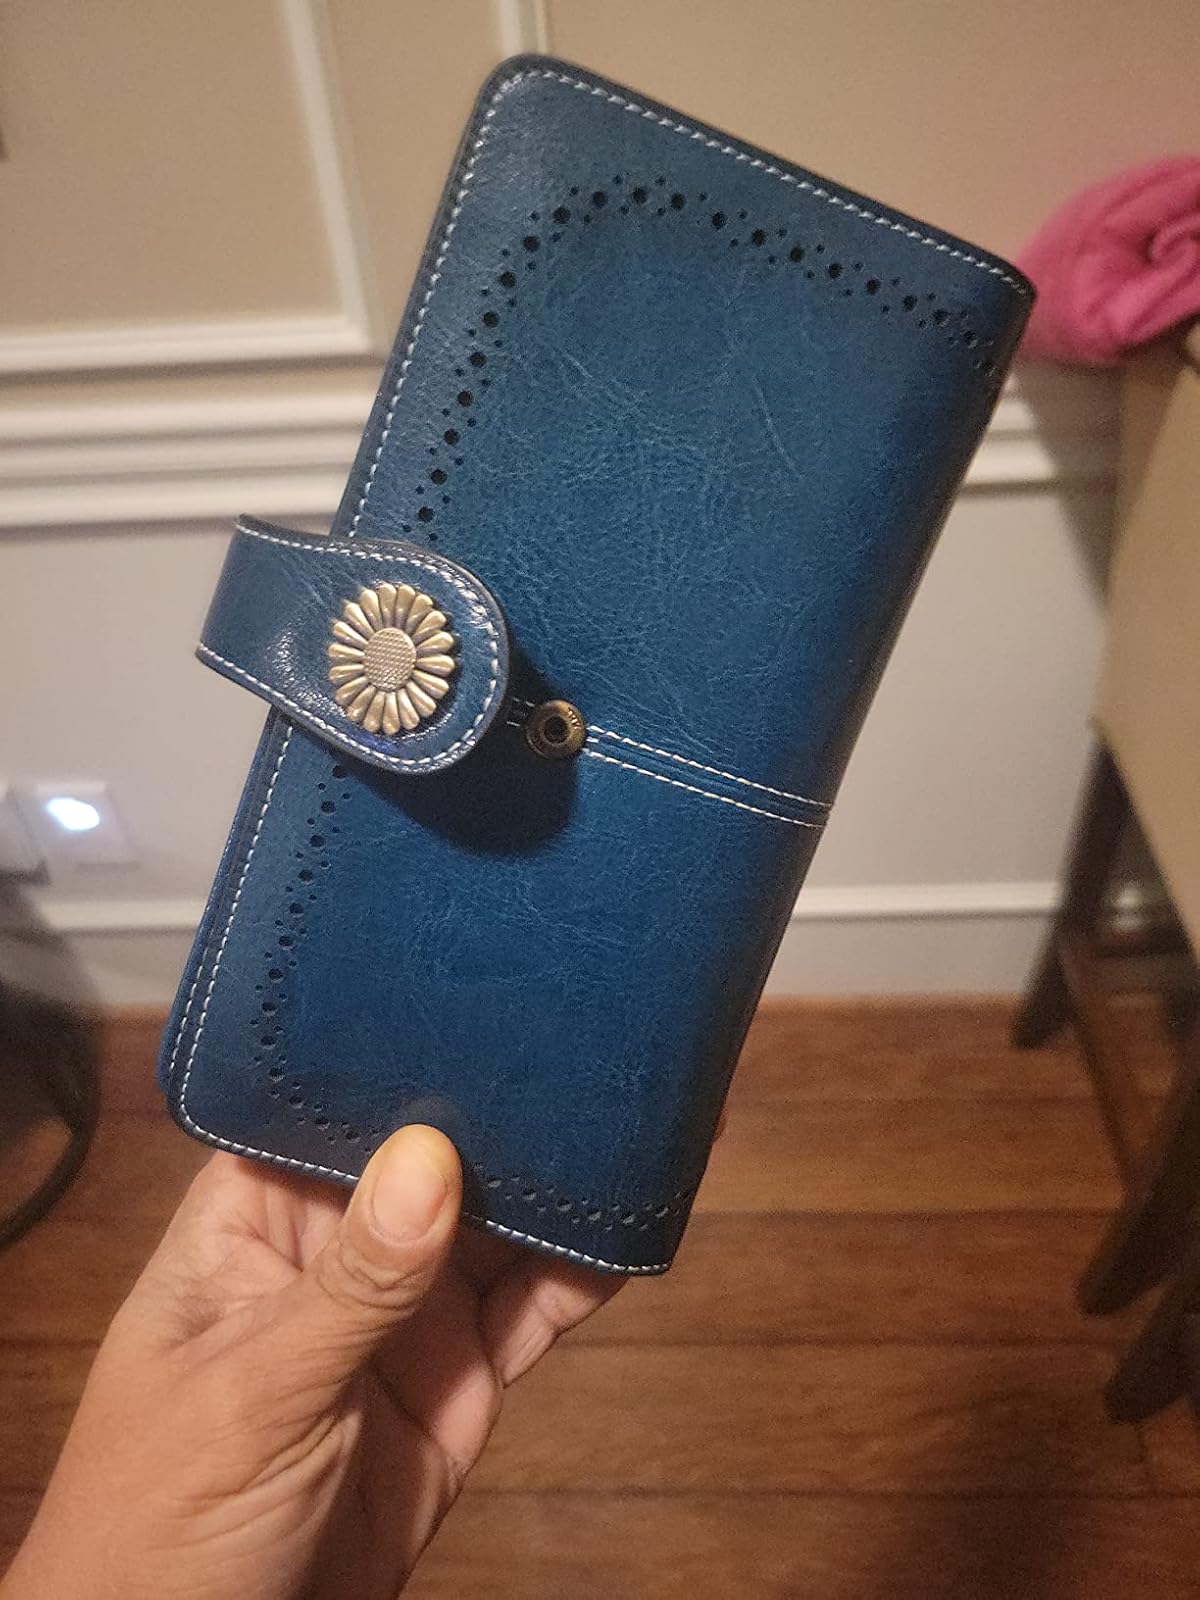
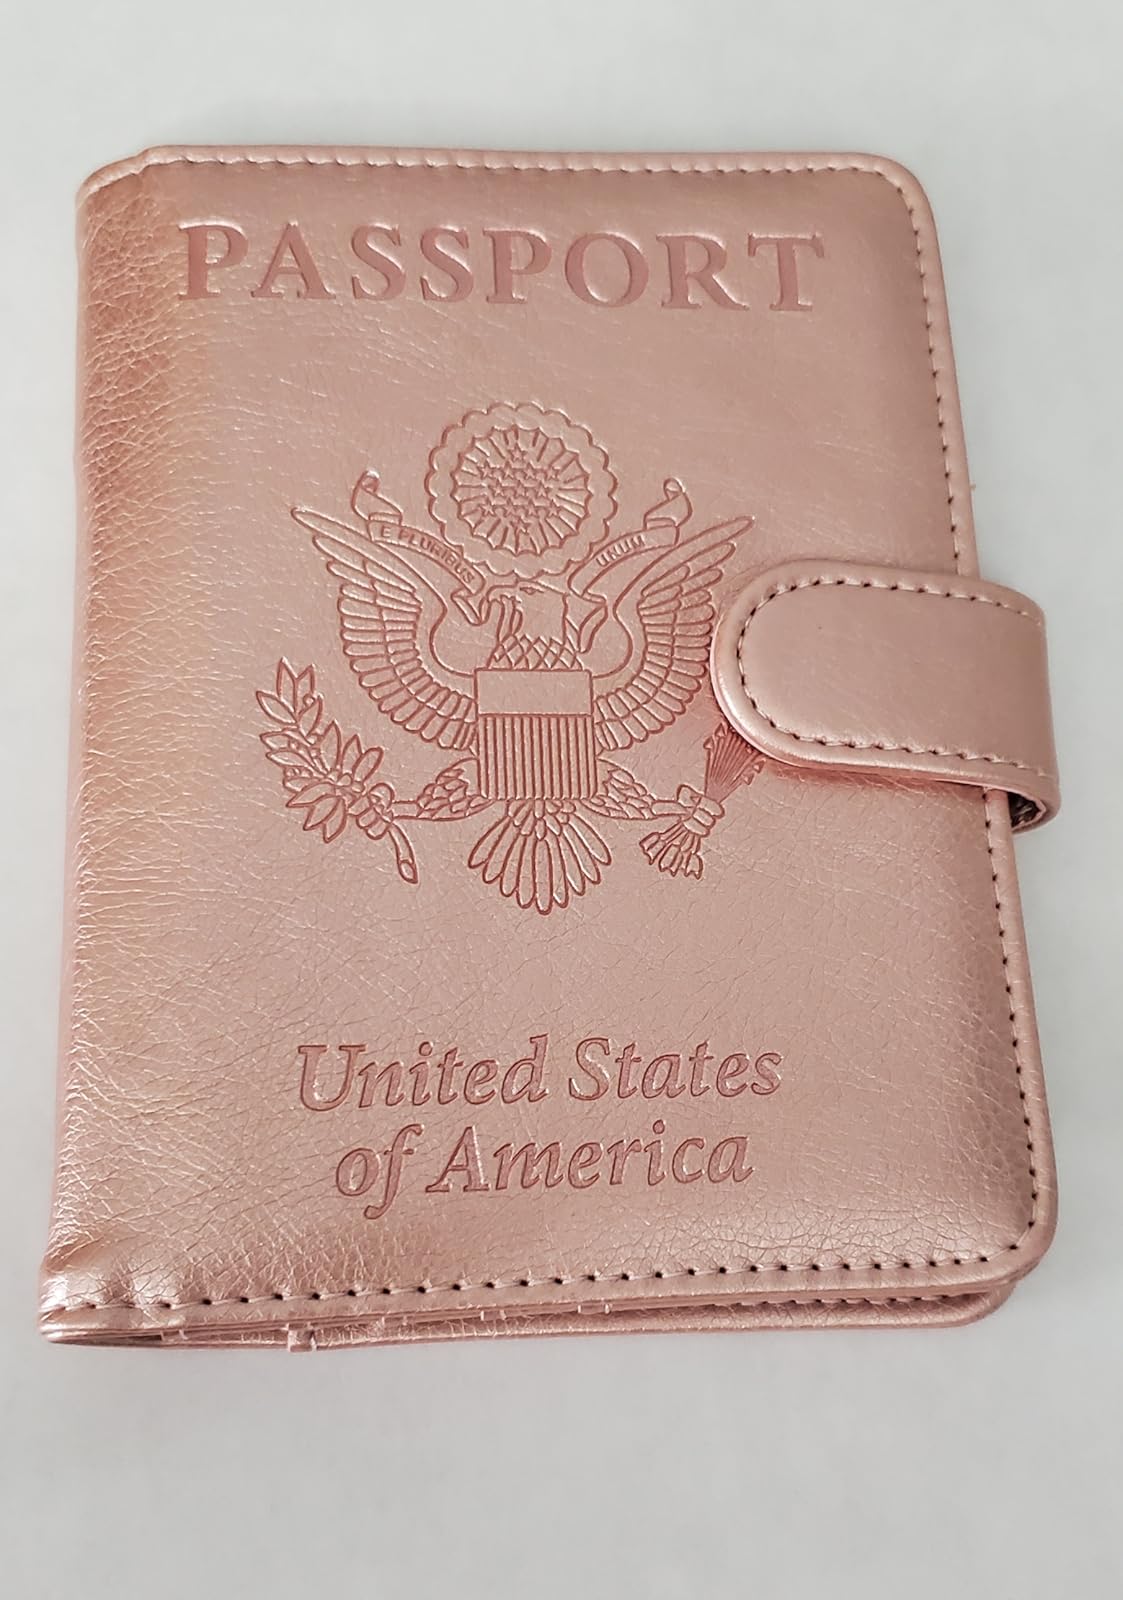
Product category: accessories_wallet
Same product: no